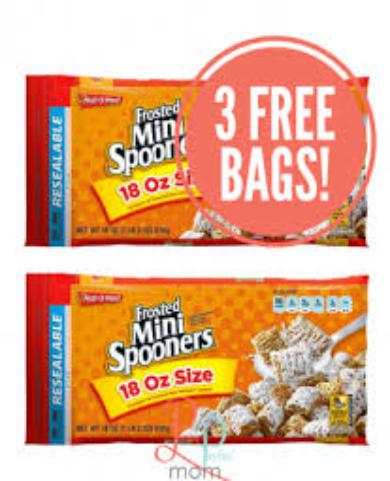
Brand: Frosted Mini Spooners
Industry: Food